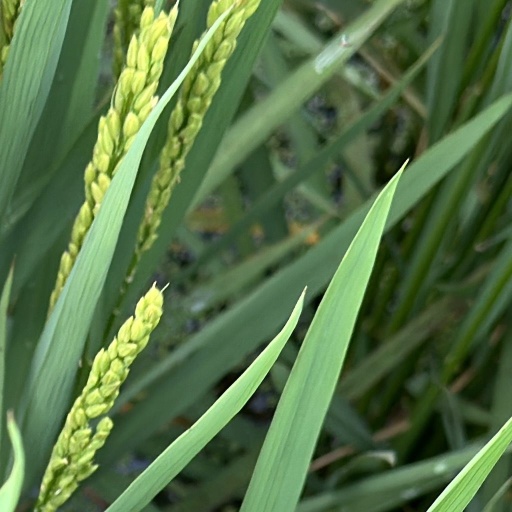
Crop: rice